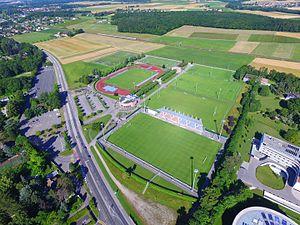
Le stade Colovray est un stade de football situé au centre sportif de Colovray à Nyon en Suisse.
Le Centre sportif de Colovray est un complexe dédié au football et au rugby. Il est composé de 6 terrains de football et d'un terrain de rugby.